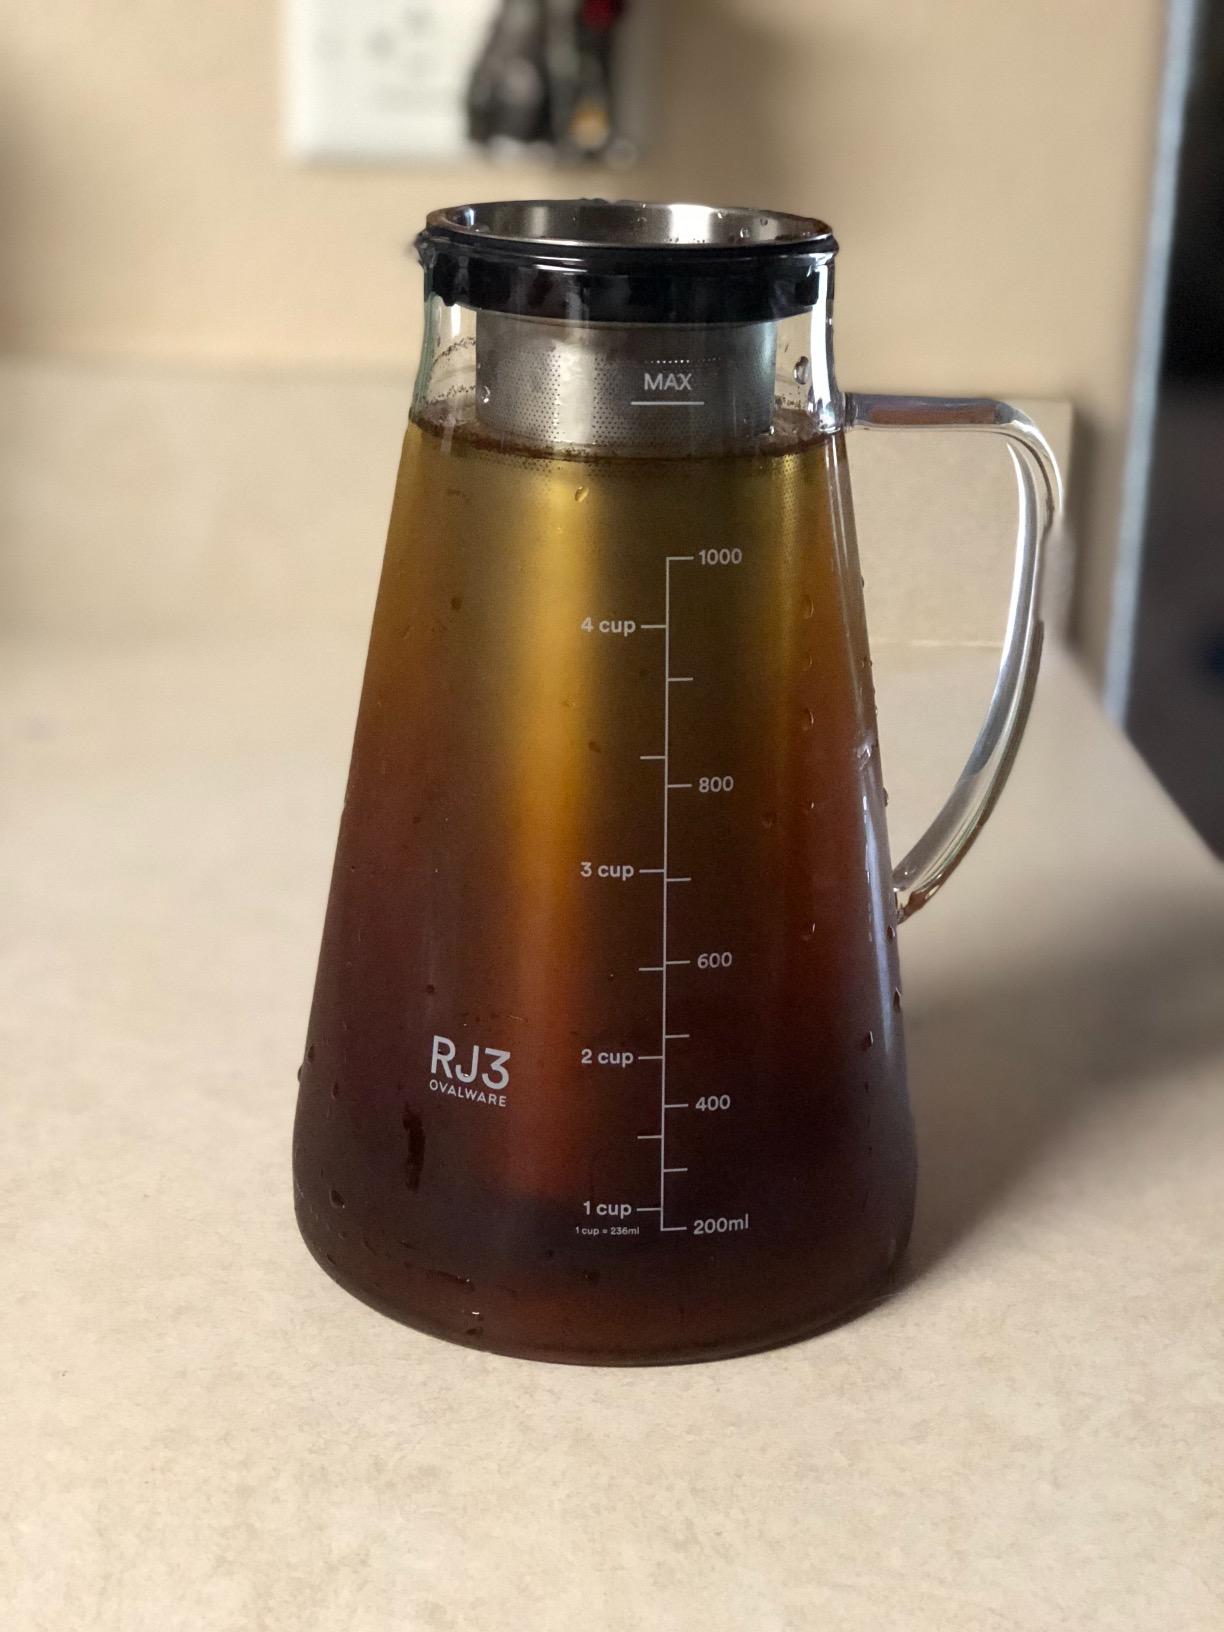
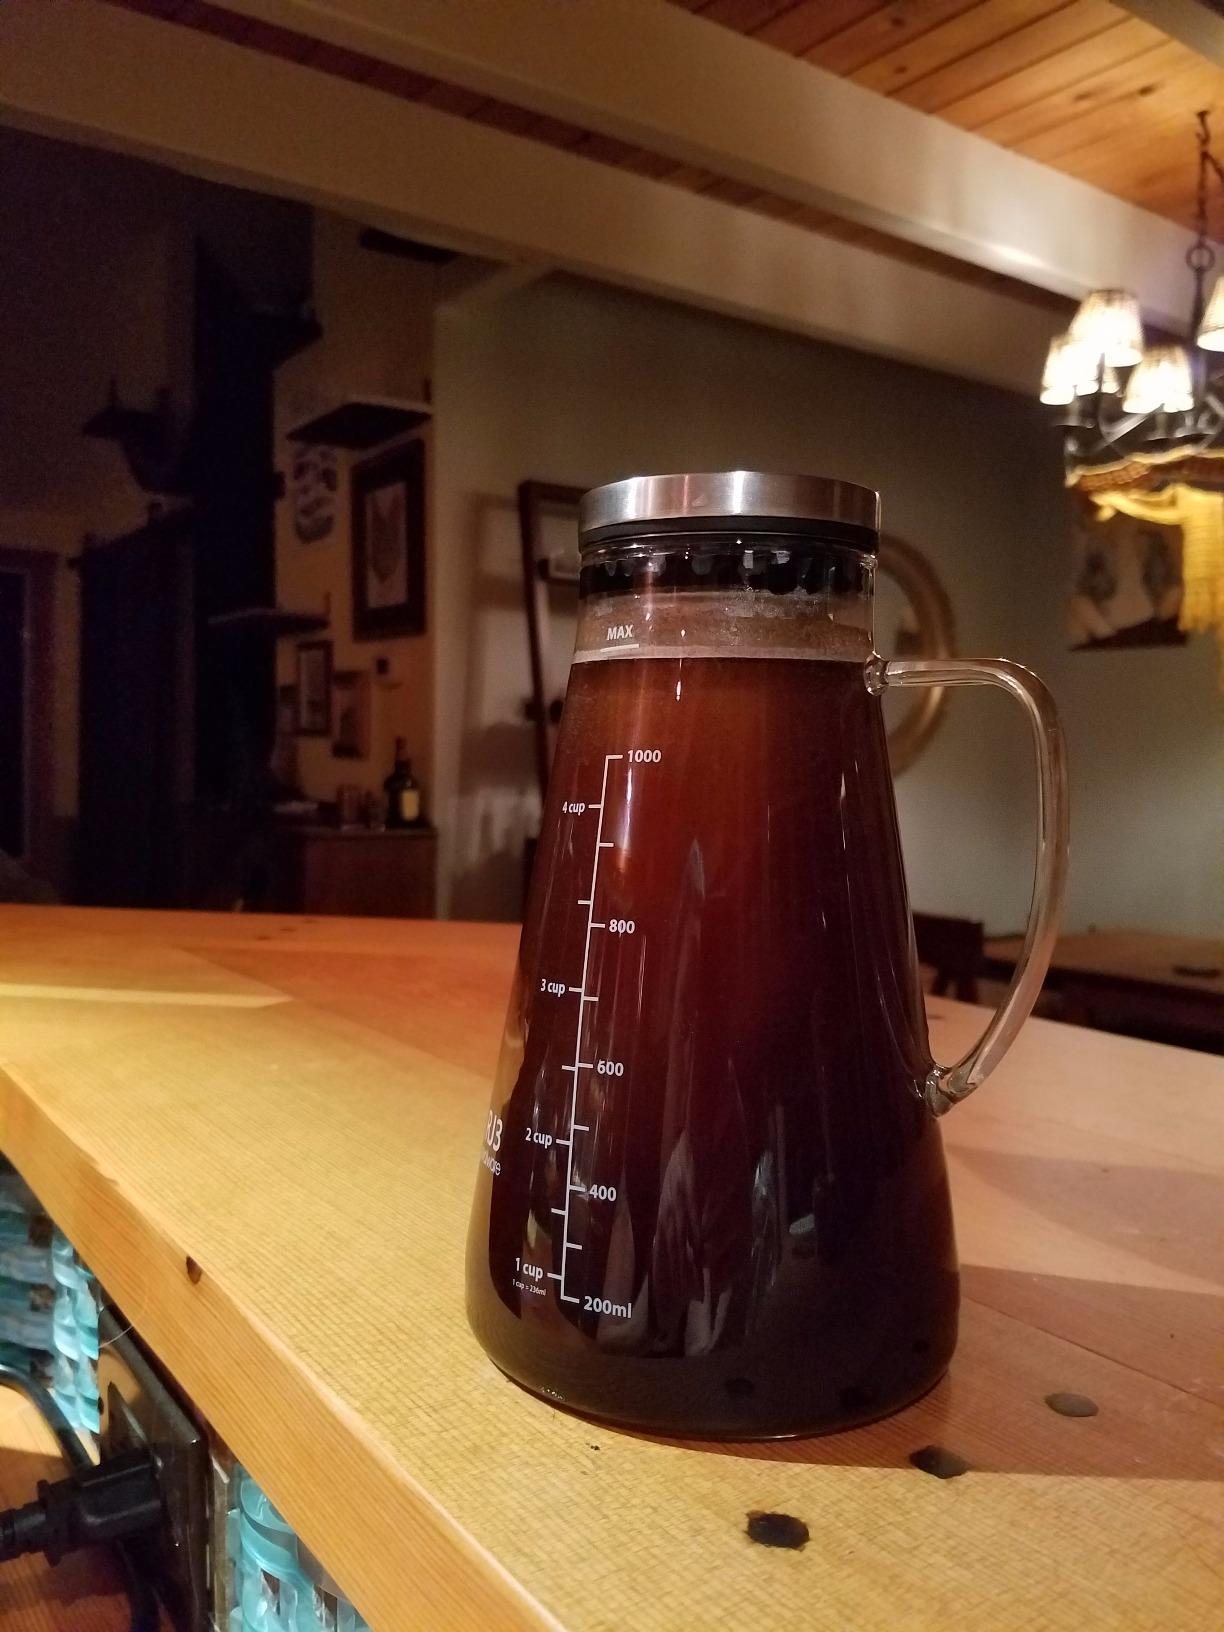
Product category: items_tea
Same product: yes